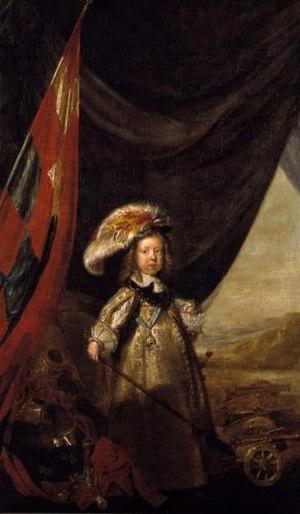
Depuis l’installation de la dynastie des Bernadotte à la tête de la double monarchie suédo-norvégienne en 1818, puis, après la montée sur l’unique trône norvégien des Schleswig-Holstein-Sonderbourg-Glücksbourg en 1905, plusieurs princes ont été les héritiers du trône norvégien.
Après une crise de succession au Danemark, il a été décidé en 1852 qu’à la mort du roi Frédéric VII, le trône danois serait confié à une branche cadette de la maison d’Oldenbourg, la maison de Schleswig-Holstein-Sonderbourg-Glücksbourg. Ainsi, depuis que le prince Christian de Schleswig-Holstein-Sonderbourg-Glücksbourg est devenu prince héritier de Danemark par le protocole de Londres du 8 mai 1852, les héritiers de la Couronne appartiennent tous à cette famille.